List of Air Force Falcons in the NFL draft

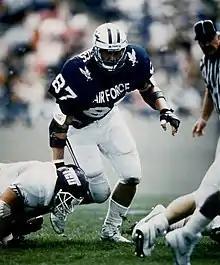
Air Force defensive tackle Chad Hennings was drafted in the 11th round of the 1988 NFL draft by the Dallas Cowboys, with whom he won three Super Bowls.

The following is a list of Air Force Falcons football players who have been selected in the National Football League Draft. As of the 2022 NFL draft, the Falcons have had nine players picked by NFL teams, four of whom have played in a professional game.